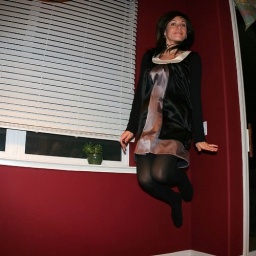
jumping against red | day 361